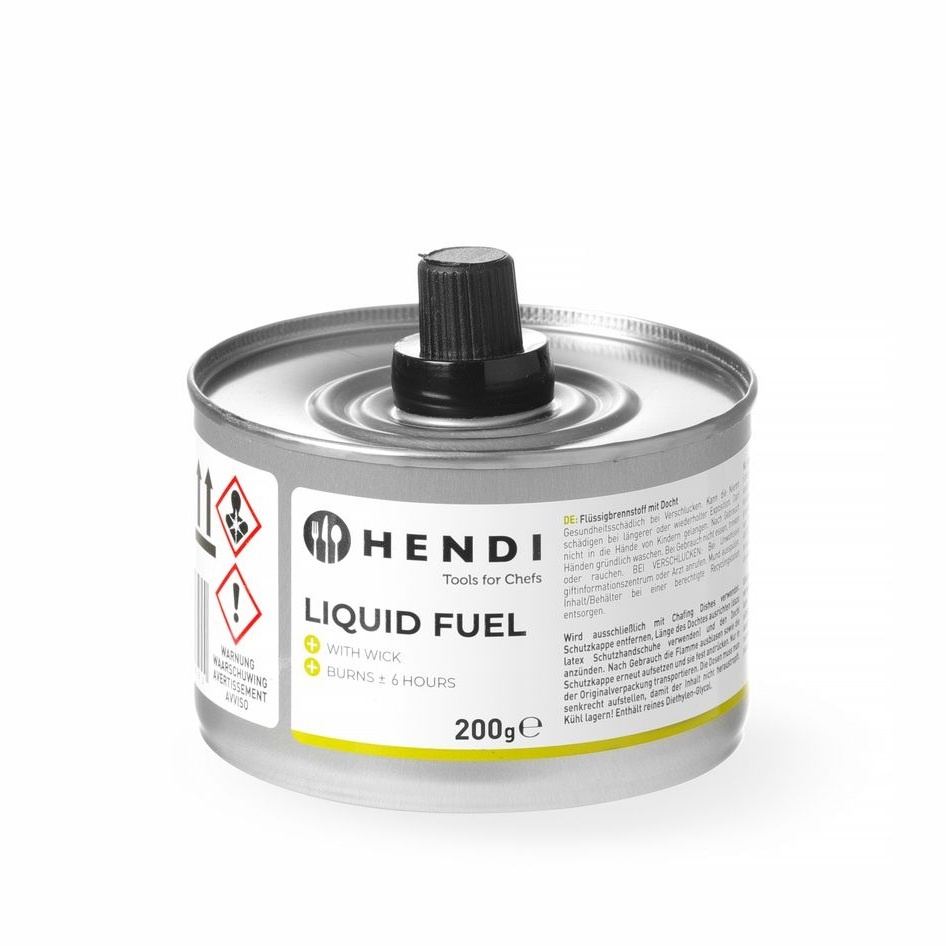
Flüssigbrennstoff mit Docht, HENDI, Brenndauer ± 6 Stunden, 24 Stk
Brand: HENDI
HENDI Dose mit Docht, 100% Diethylenglykolbasis. Inhalt verbrennt komplett. Brennt ruß- und geruchlos. Der spezielle Docht garantiert eine optimale und gleichmäβige Abbrenntemperatur. Verstellbare Dochthöhe. Gehäuse wird nicht heiβ, daher sind keine Brennpastenbehälter nötig. Gleichbleibende Flammenhöhe und -temperatur während des Abbrennprozess. Box 12x6 Dosen. Durch die spezielle Abdeckung kann man die gleiche Dose mehrmalig verwenden, einlagern und sicher transportieren.
Category: Hardware > Fuel > Kerosene